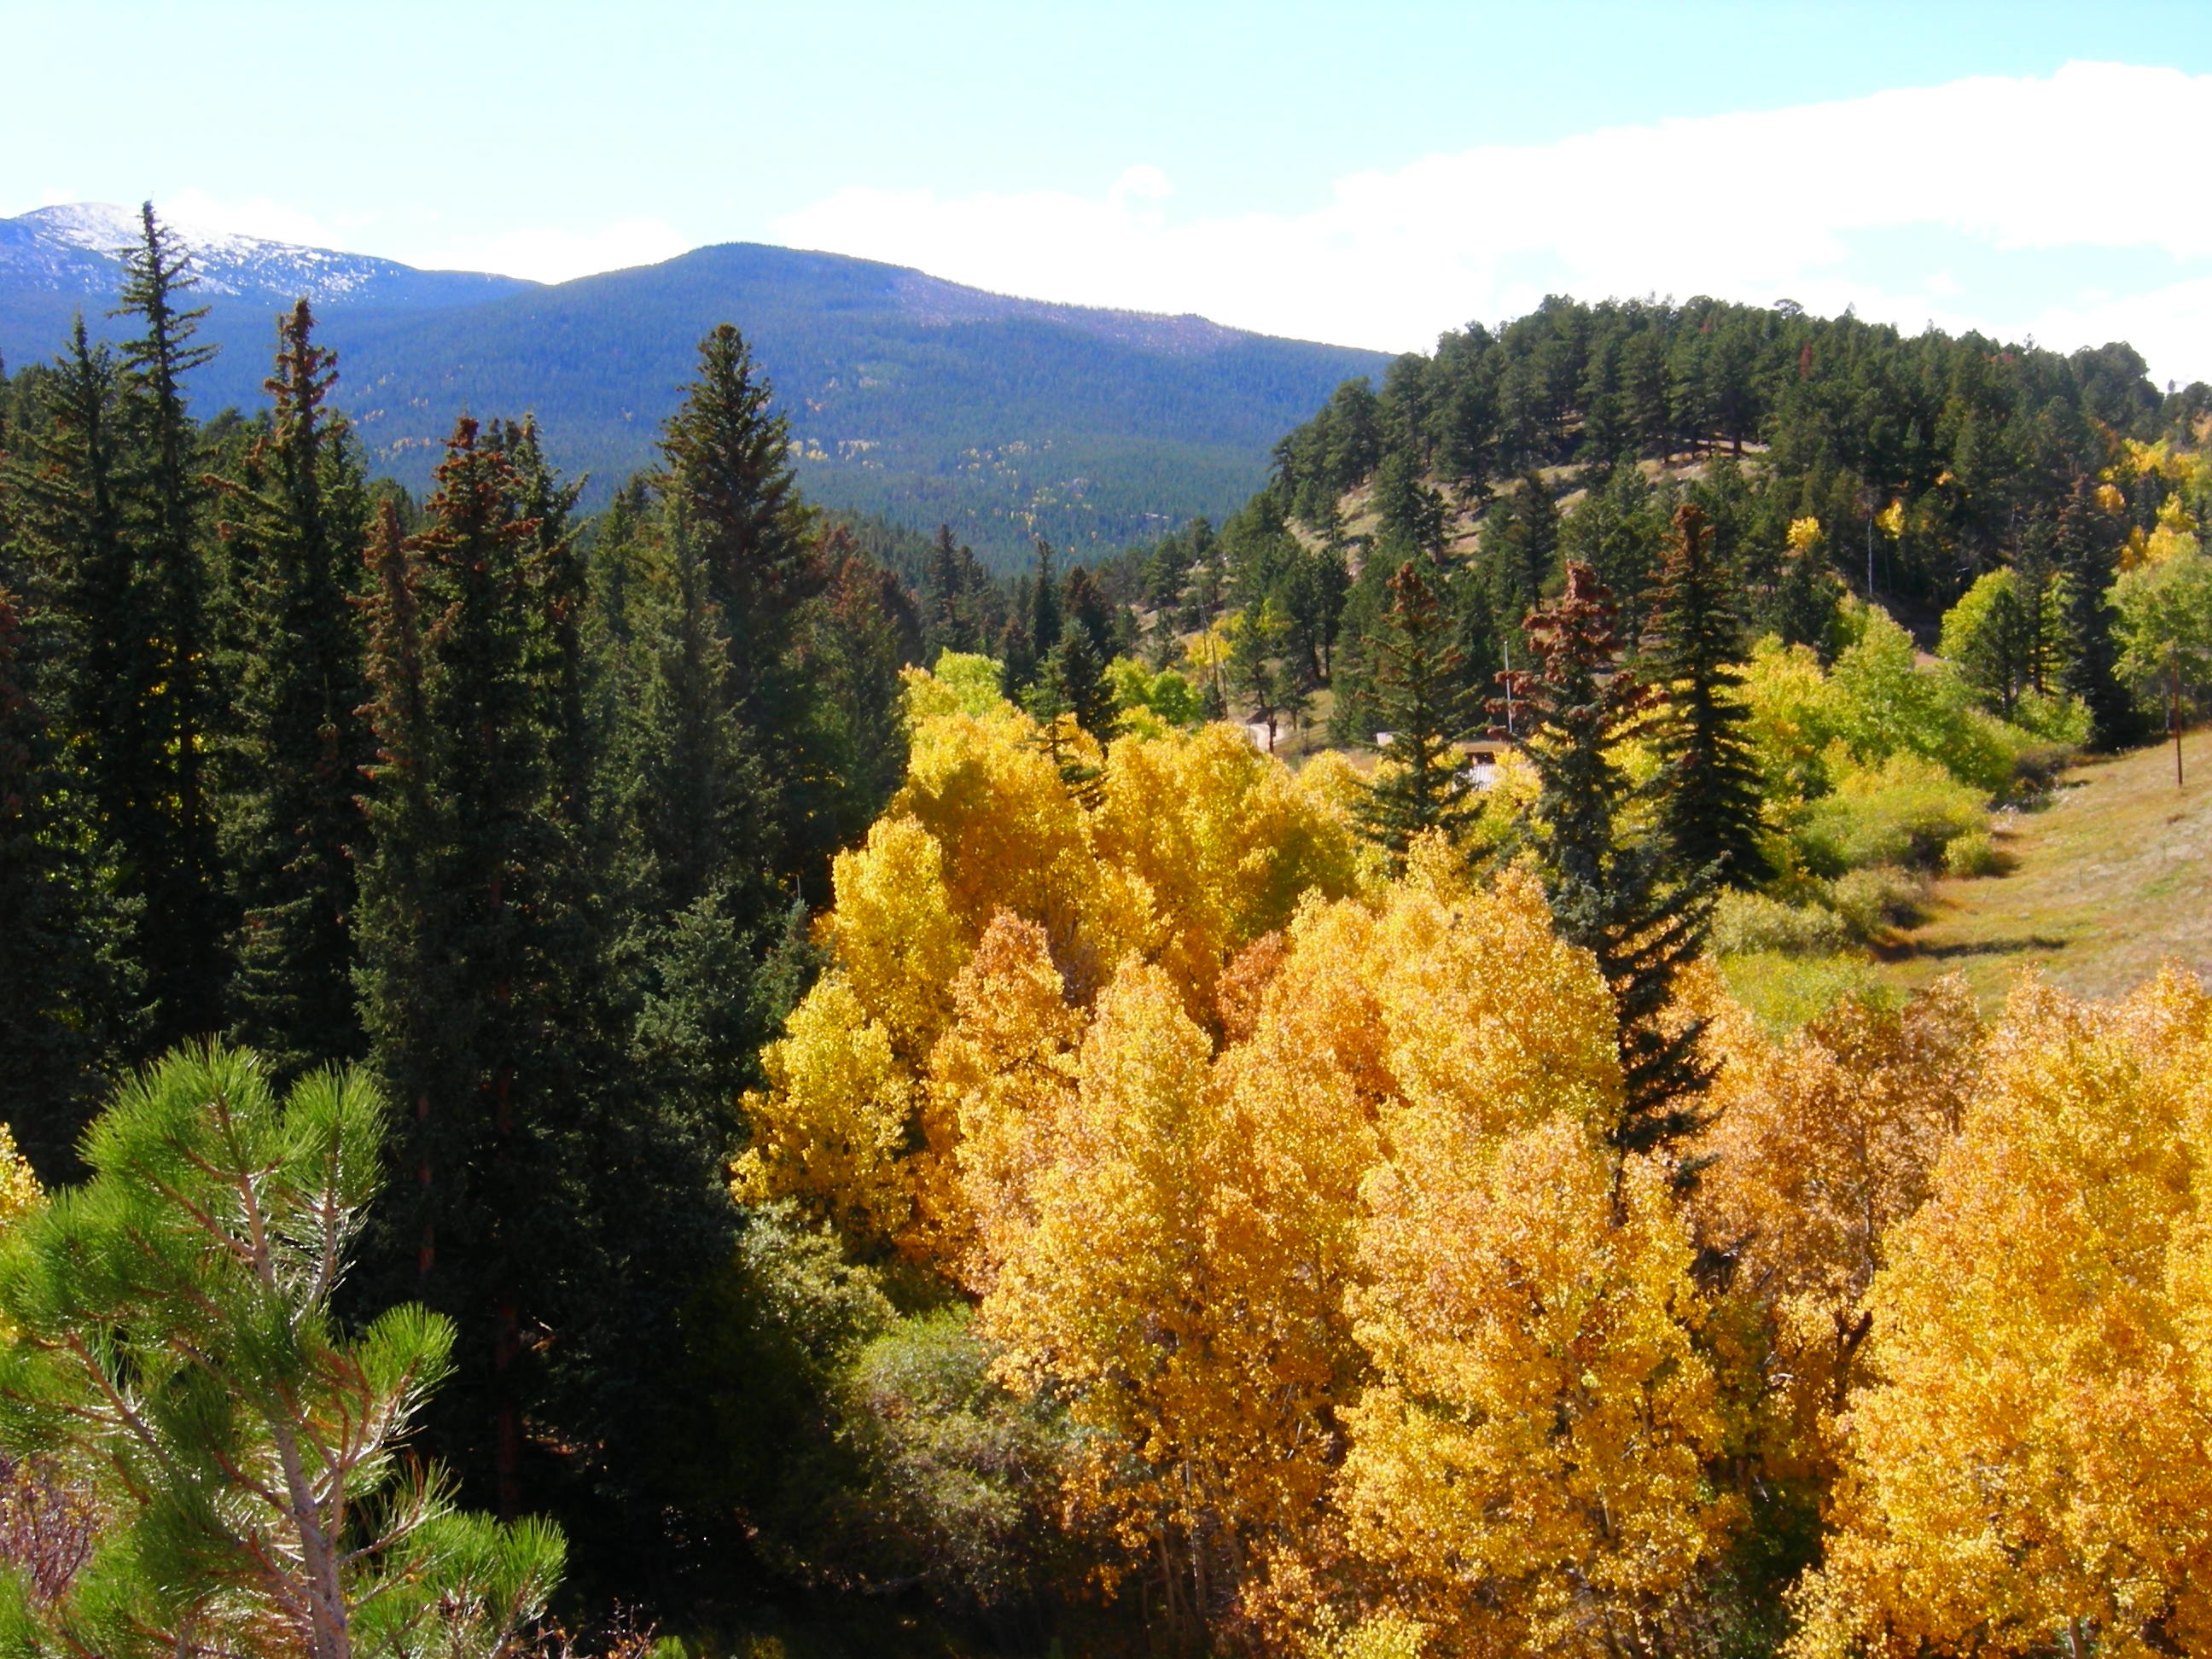
landscape, tree, nature, mountain, plant, fall, flower, valley, autumn, scenery, season, ridge, leaves, mountains, shrub, larch, ecosystem, biome, woody plant, mountainous landforms, temperate broadleaf and mixed forest, temperate coniferous forest, land plant